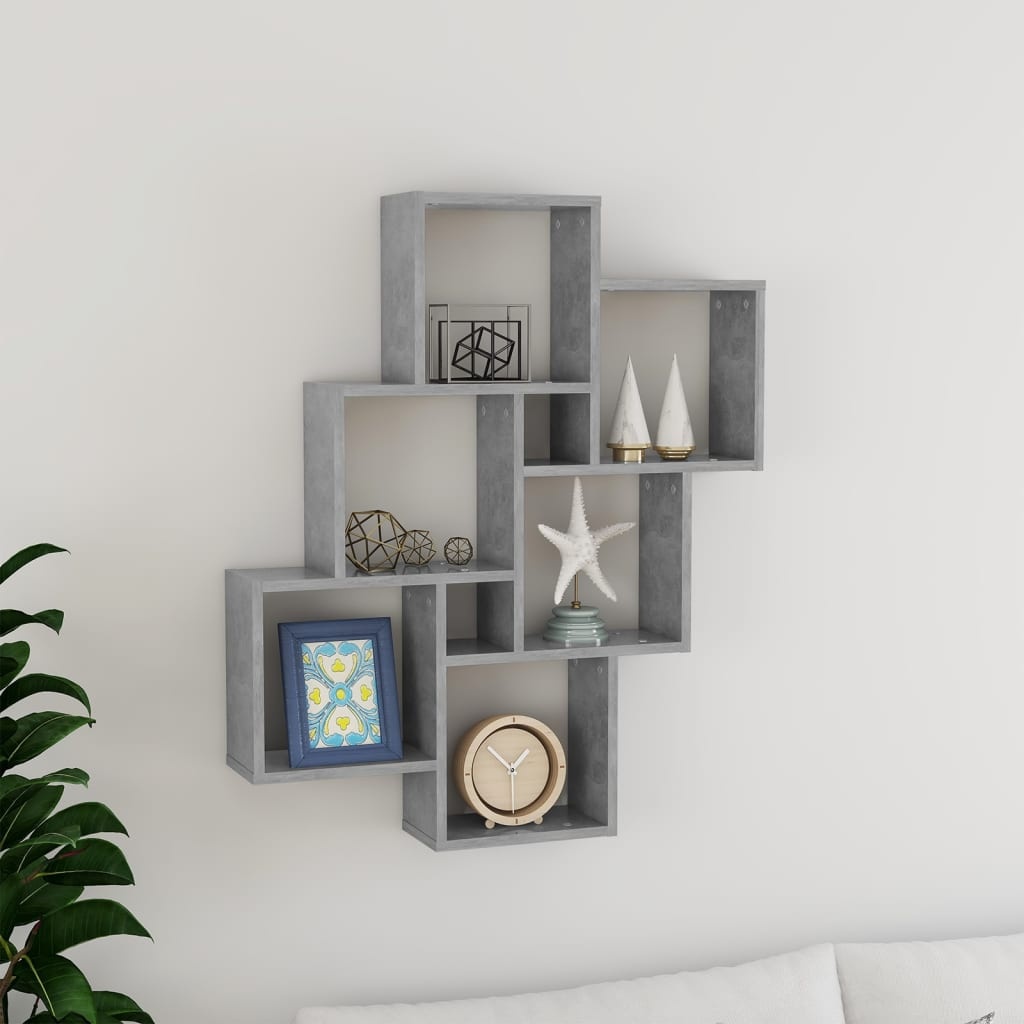
vægreol 78x15x93 cm konstrueret træ betongrå
Har du brug for mere plads? Maksimér din opbevaringsplads, og forvandl din væg til et stilfuldt blikfang med denne væghylde. Med sine åbne rum fungerer den vægmonterede hylde som det perfekte sted at opbevare og fremvise dine bøger, priser, samlegenstande, pynteting mv. Den hængende hylde er robust og nem at rengøre. Farve: Betongrå Materiale: Konstrueret træ Mål: 78 x 15 x 93 cm (B x D x H) Maksimal bæreevne (total): 40 kg Montering påkrævet: Ja Bemærk venligst: Skruer og rawlplugs til væggen medfølger ikke. Find og anvend skruer og rawlplugs, der passer til væggen. Få råd af en professionel, hvis du er i tvivl. Læs og følg hvert trin i brugermanualen omhyggeligt.
Brand: vidaXL
Category: Furniture > Shelving > Wall Shelves & Ledges > Modular Wall Shelves & Ledges